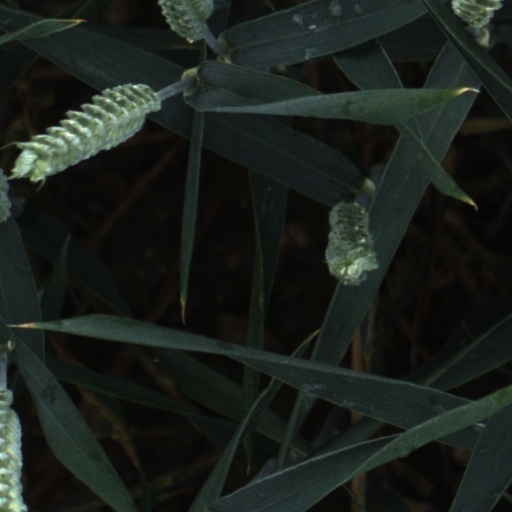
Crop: wheat